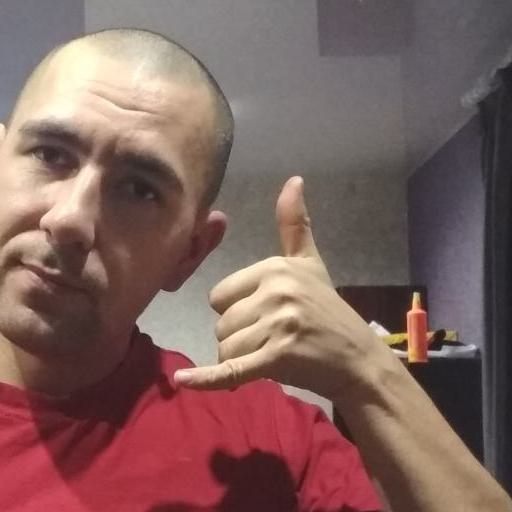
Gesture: call